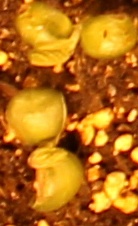
Label: Soybean